Chili sauce and paste

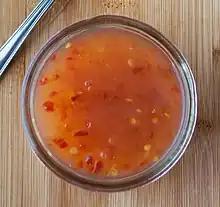
Sweet chili sauce

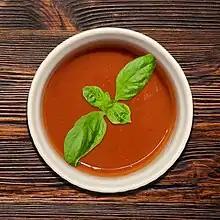
Hot sauce with basil leaves

Chili sauce and chili paste are condiments prepared with chili peppers.